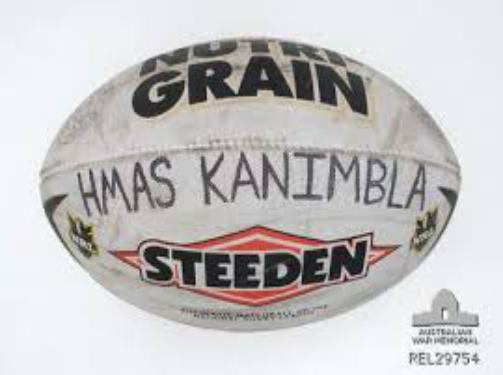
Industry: Sports